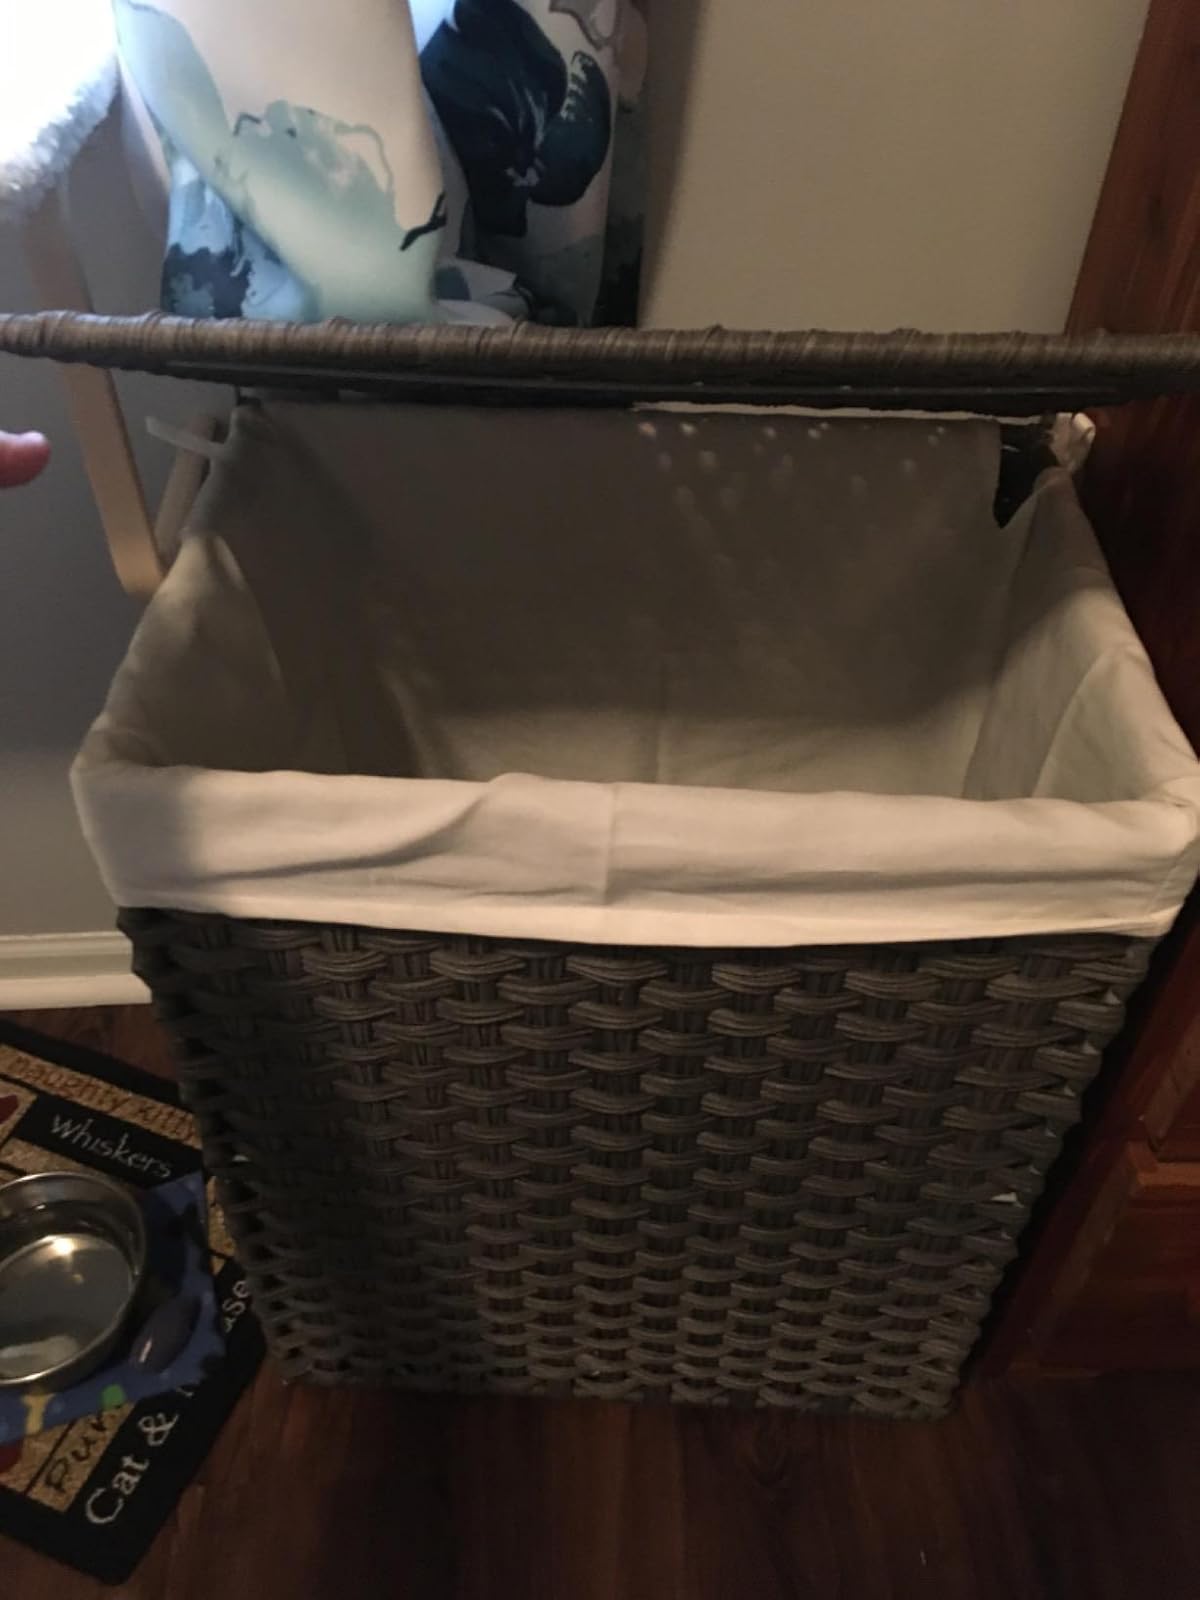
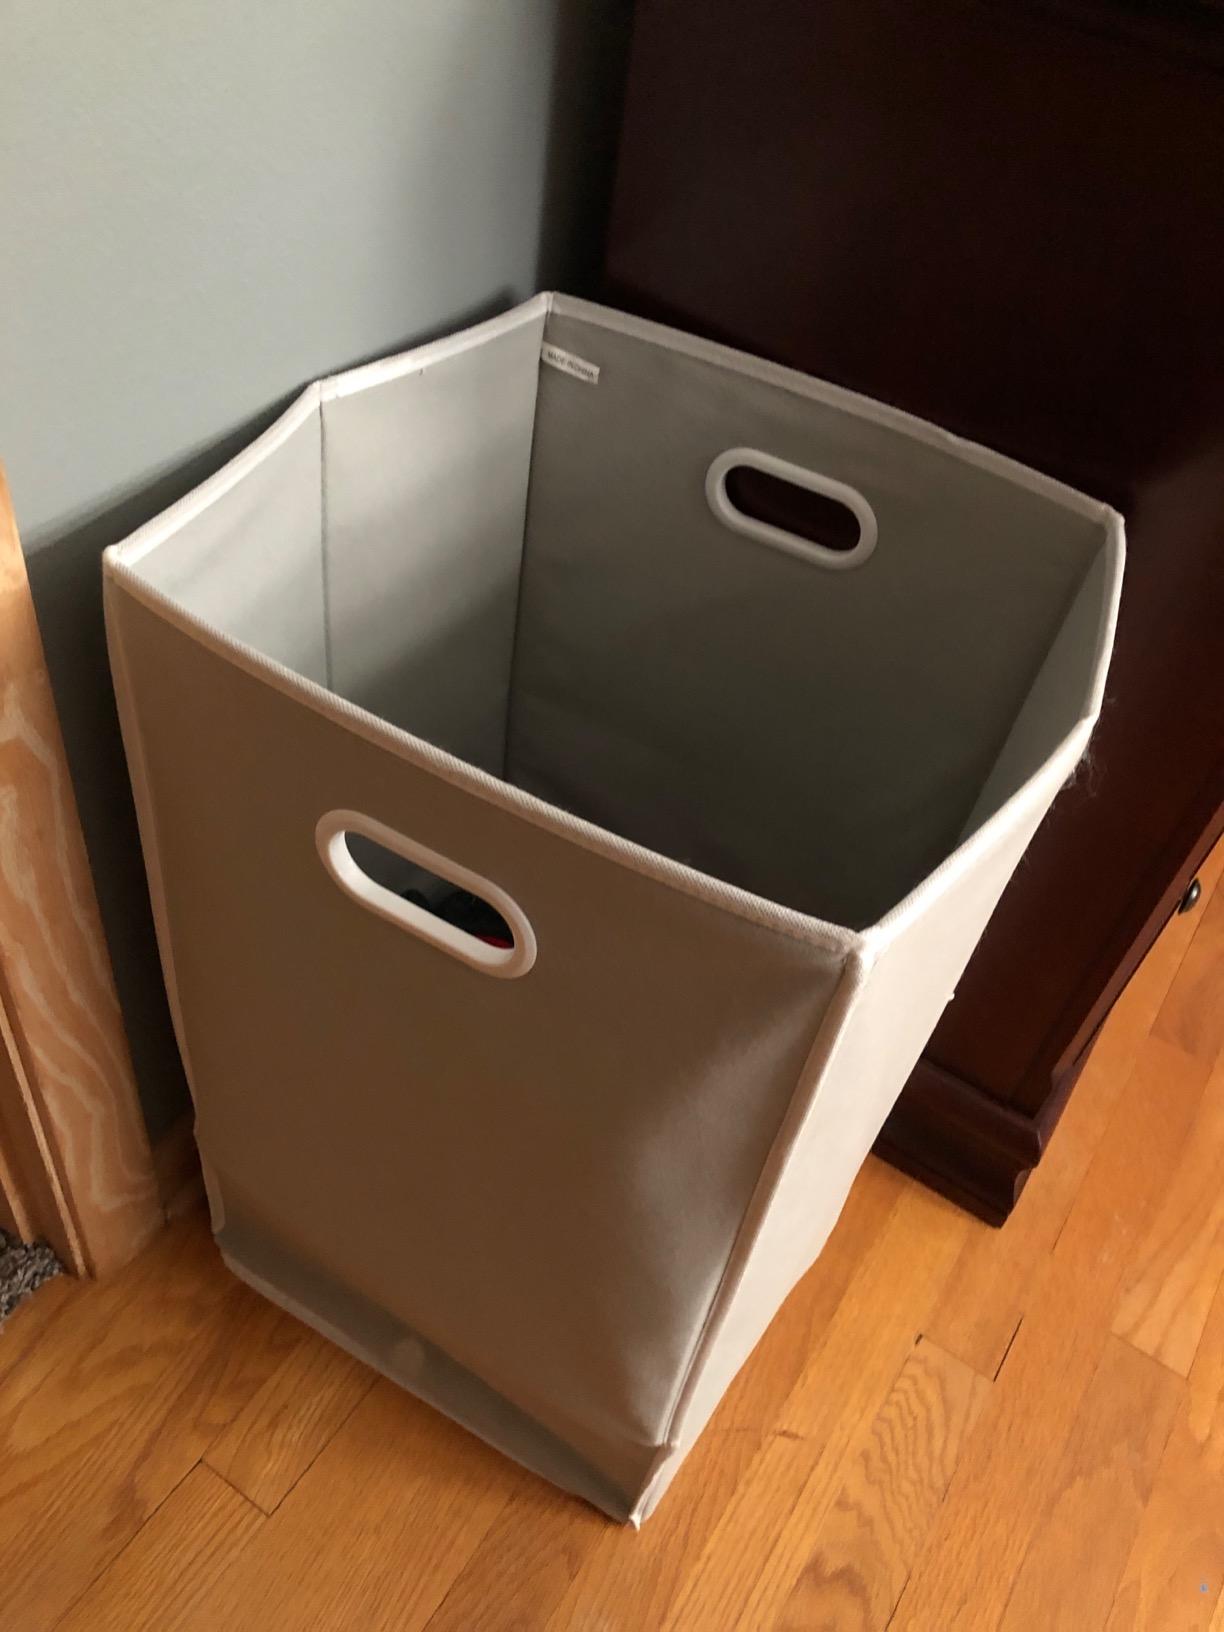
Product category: items_hamper
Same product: no